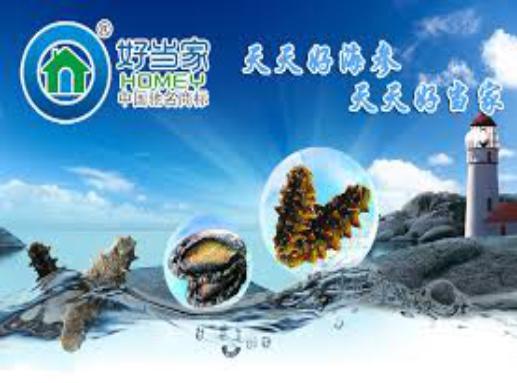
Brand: Homey
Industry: Food